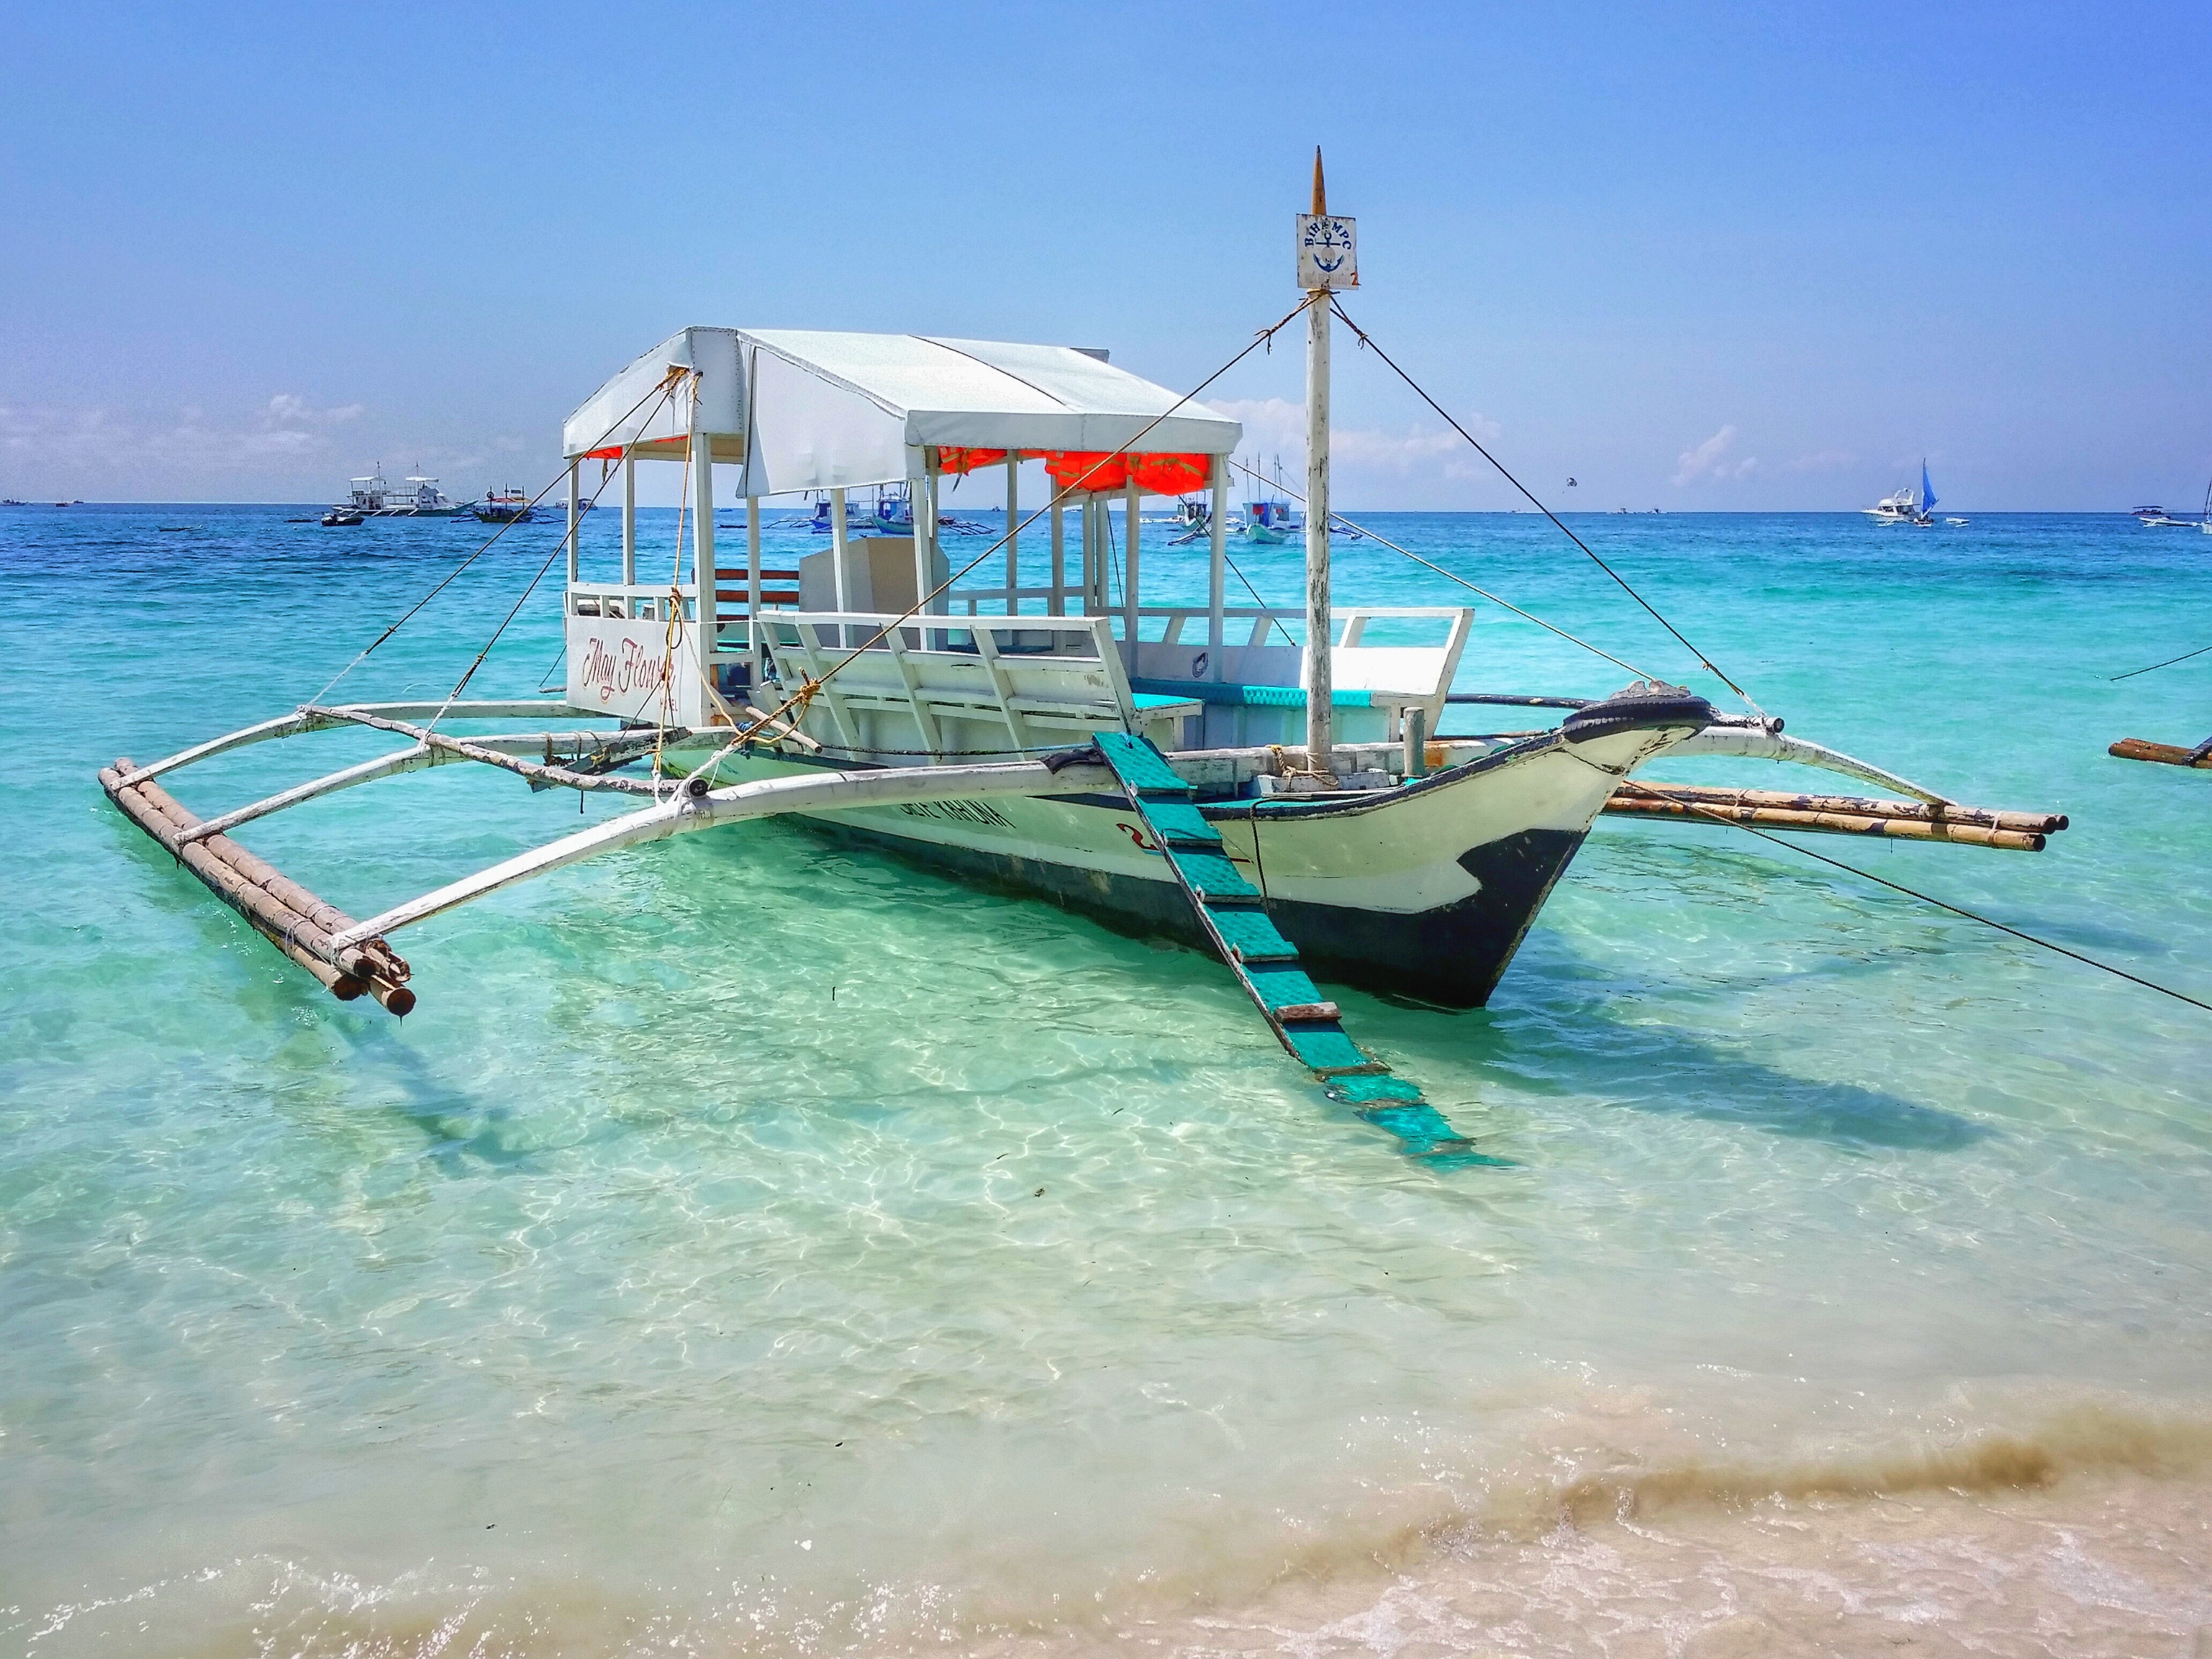
water transportation, boat, sea, vehicle, vacation, sky, tropics, ocean, caribbean, tourism, lagoon, beach, watercraft, coastal and oceanic landforms, leisure, pier, travel, coast